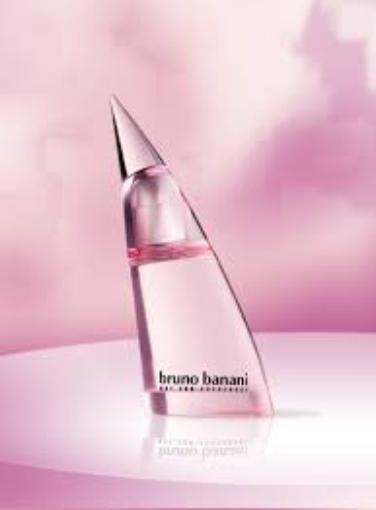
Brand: Bruno Banani
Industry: Necessities